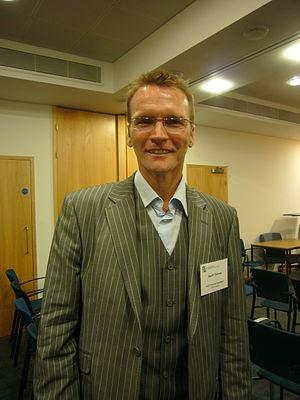
Geoff Thomas, né le 5 août 1964 à Manchester, est un footballeur anglais, qui évoluait au poste de milieu de terrain à Crystal Palace et en équipe d'Angleterre.